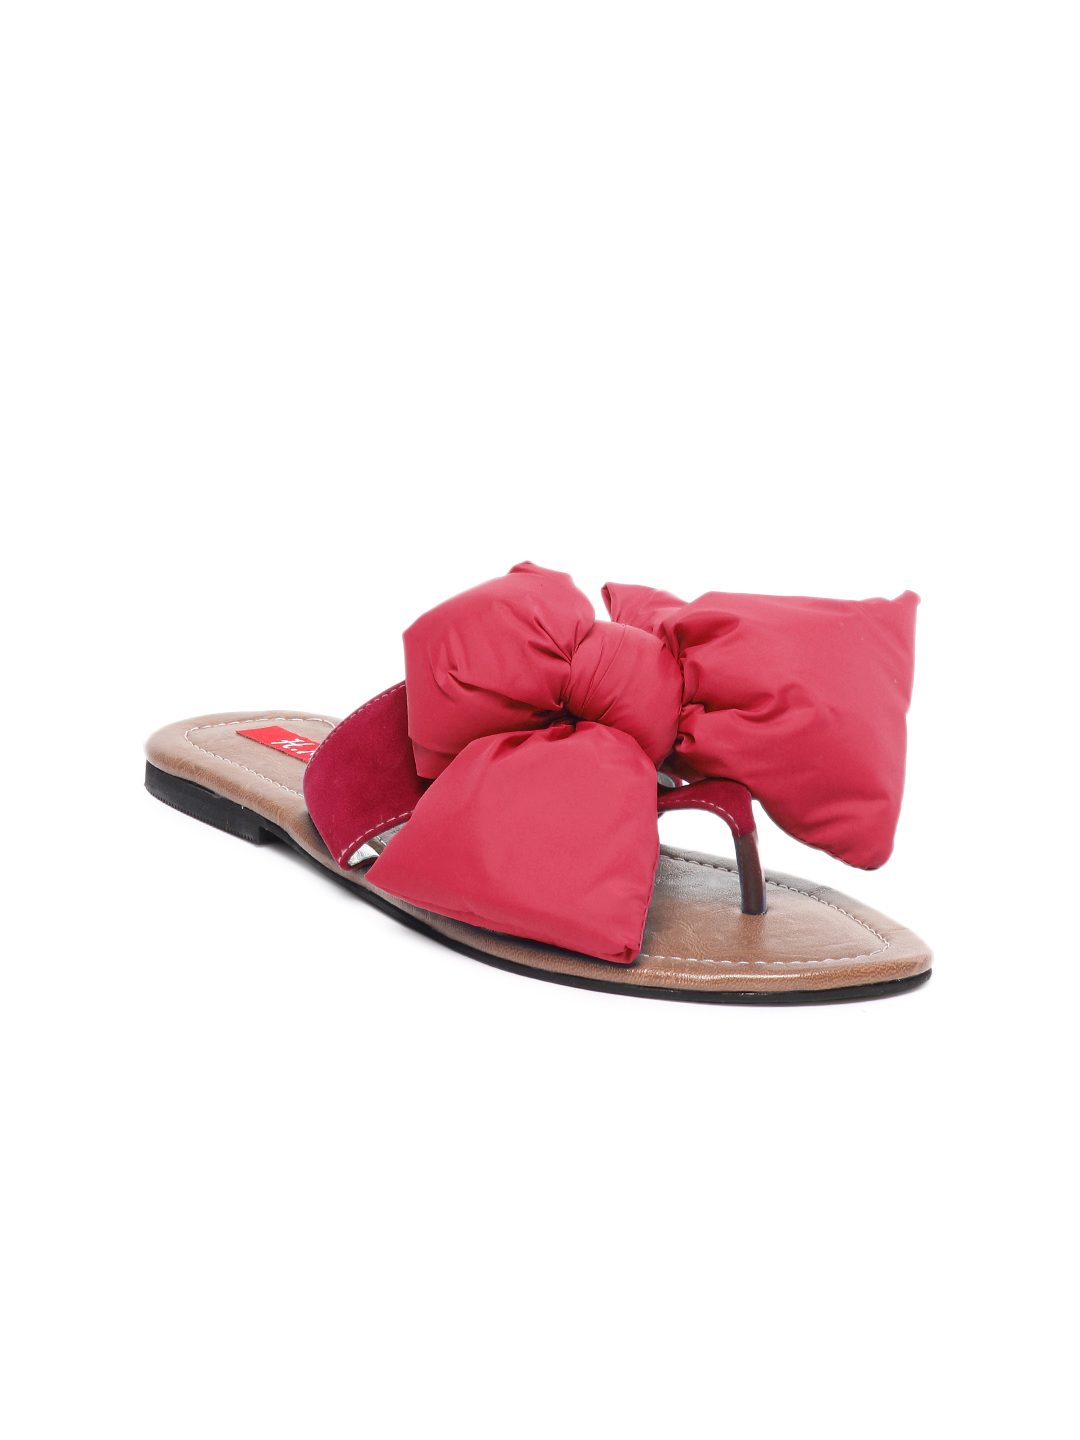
HM Women Red Flats
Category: Footwear / Shoes / Heels
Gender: Women
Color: Red
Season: Winter 2012
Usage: Casual